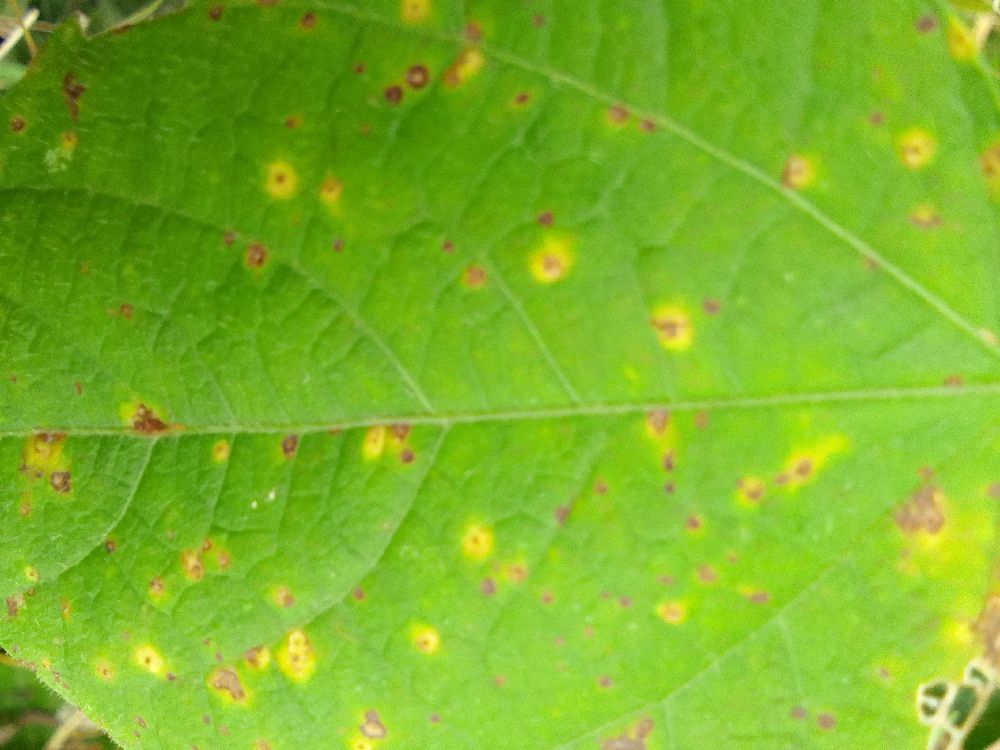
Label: rust